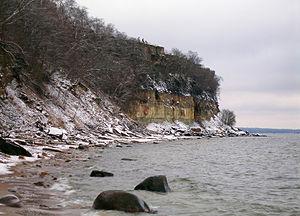
Türisalu est un village de la commune de Harku du comté de Harju en Estonie.